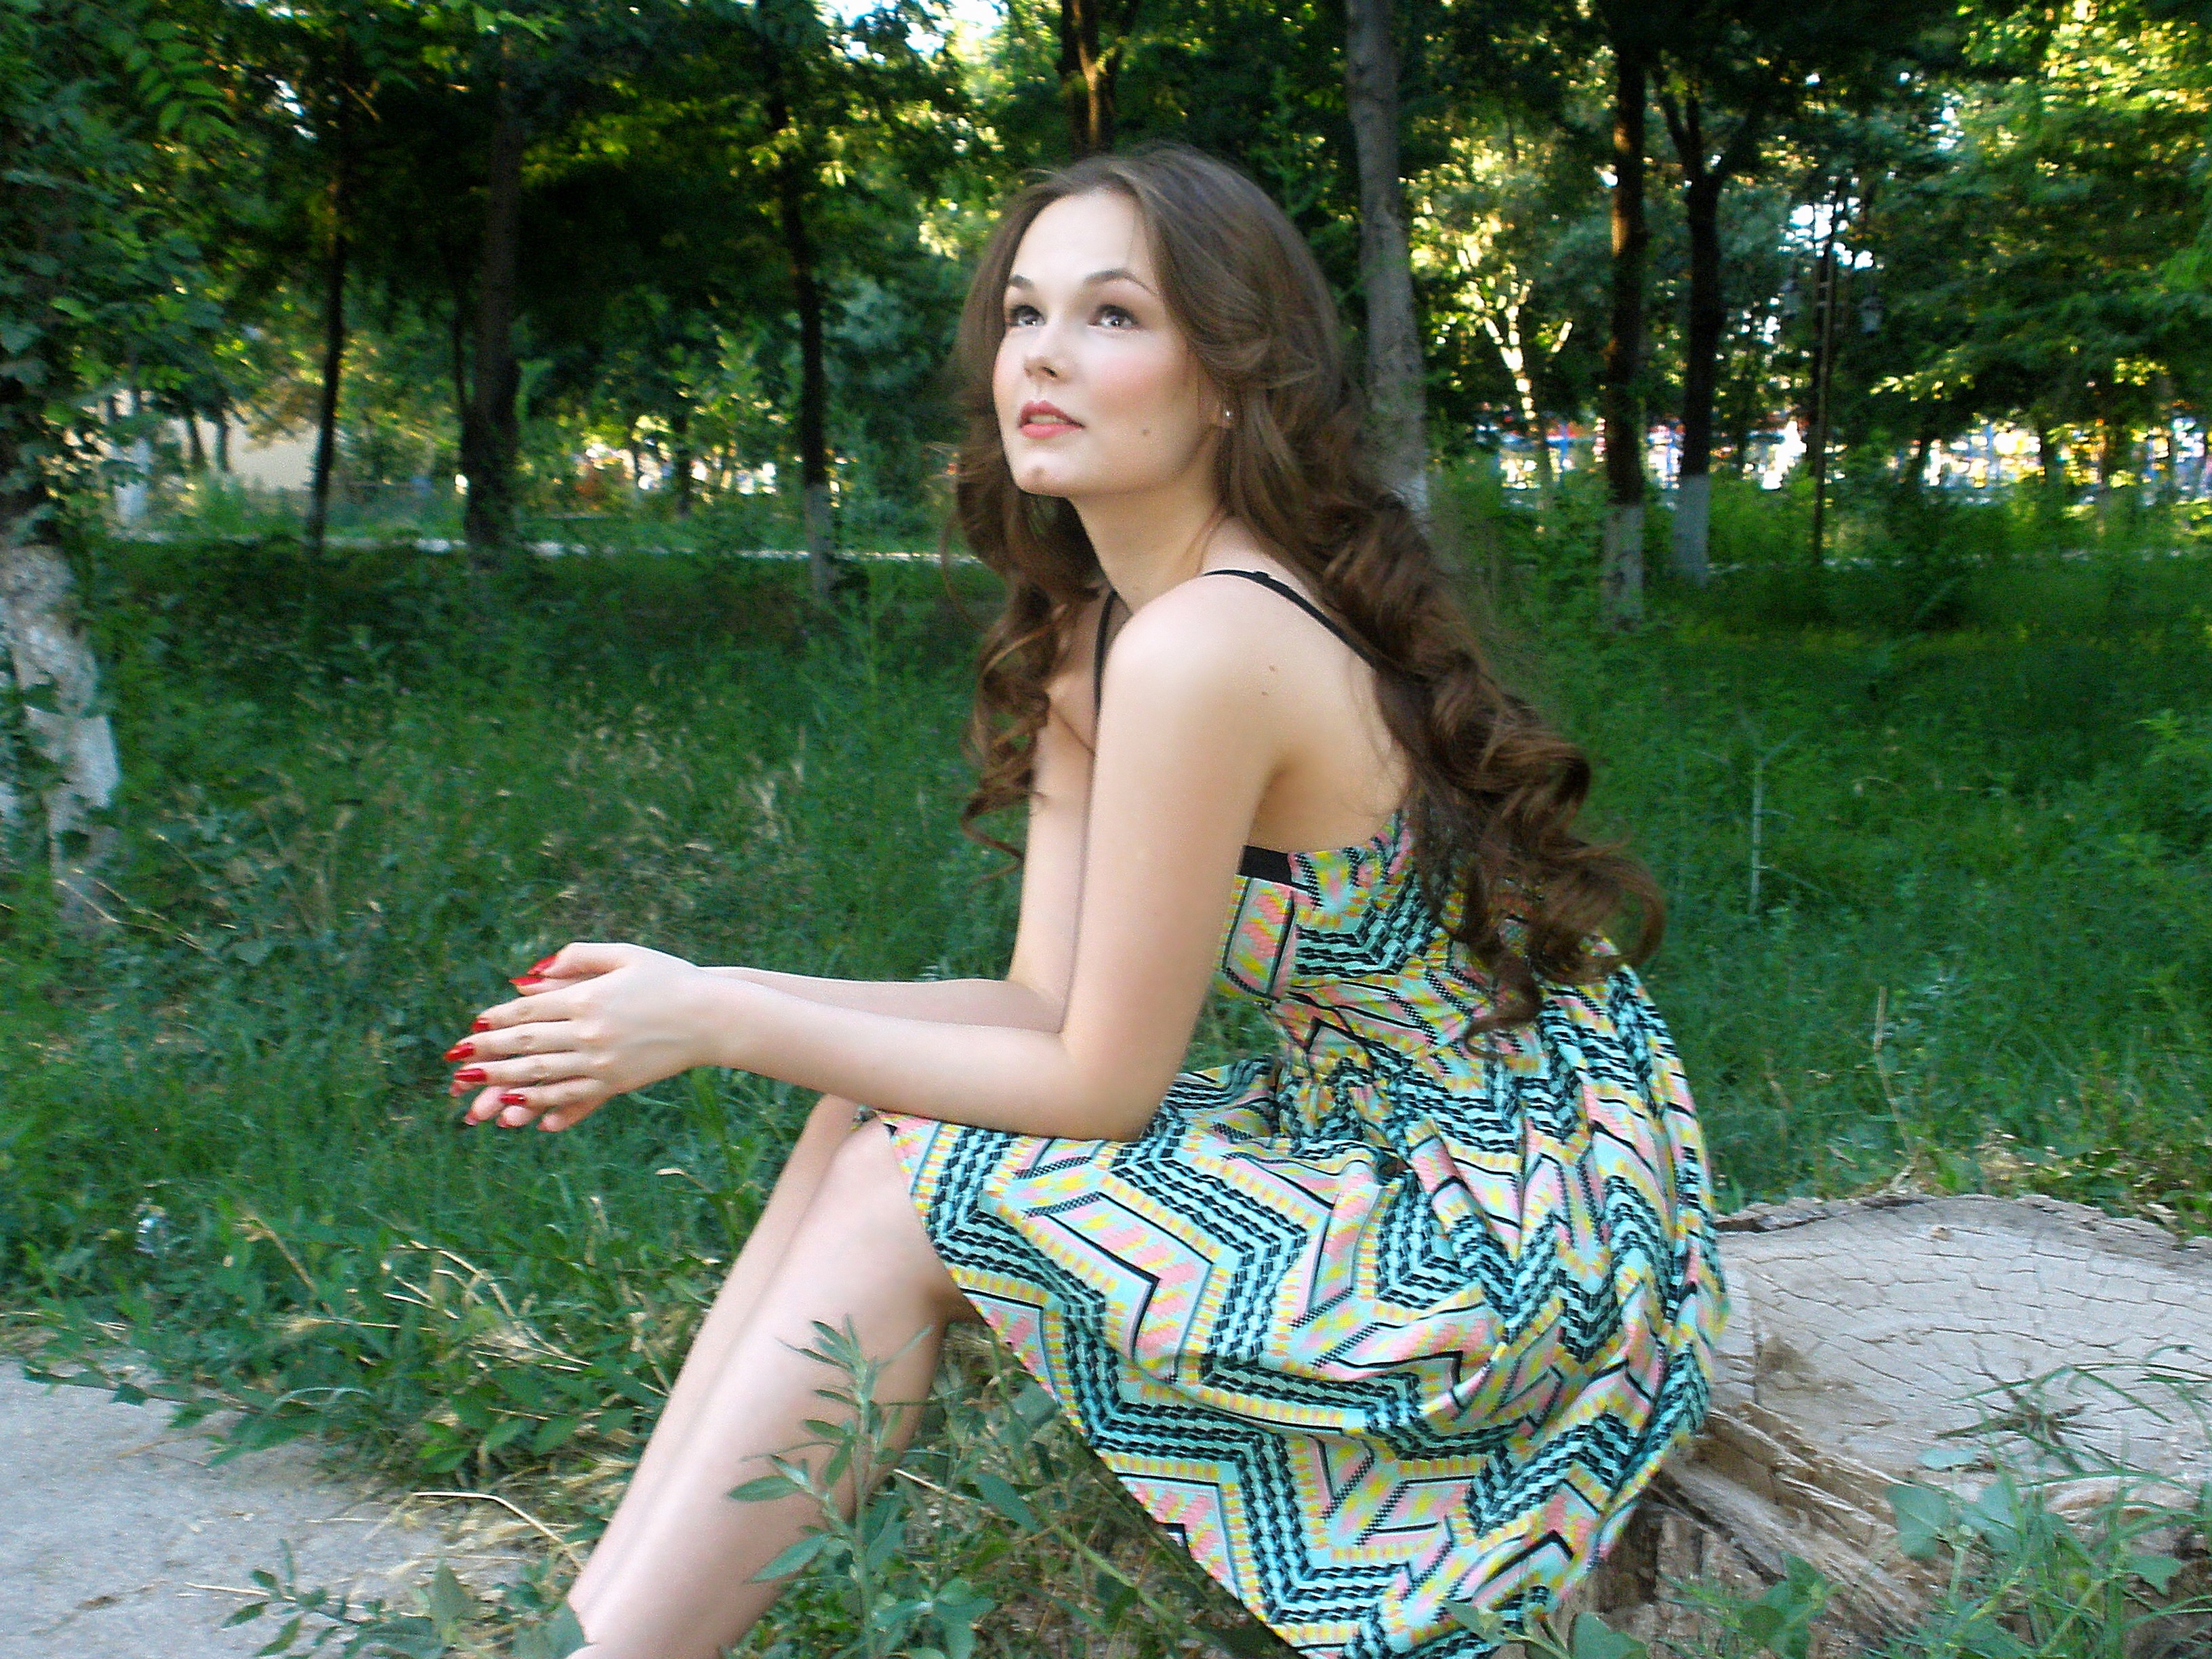
nature, forest, person, girl, woman, hair, lawn, photography, view, profile, photo, female, leg, portrait, model, young, spring, youth, sitting, park, fashion, clothing, lady, hairstyle, long hair, human body, posing, girls, dress, hands, bright, head, beauty, beautiful, posture, photoshoot, emotions, fairy, tender, dark background, graphics, cosmetics, stylish, greens, abdomen, photo shoot, portrait photography, human positions, art model